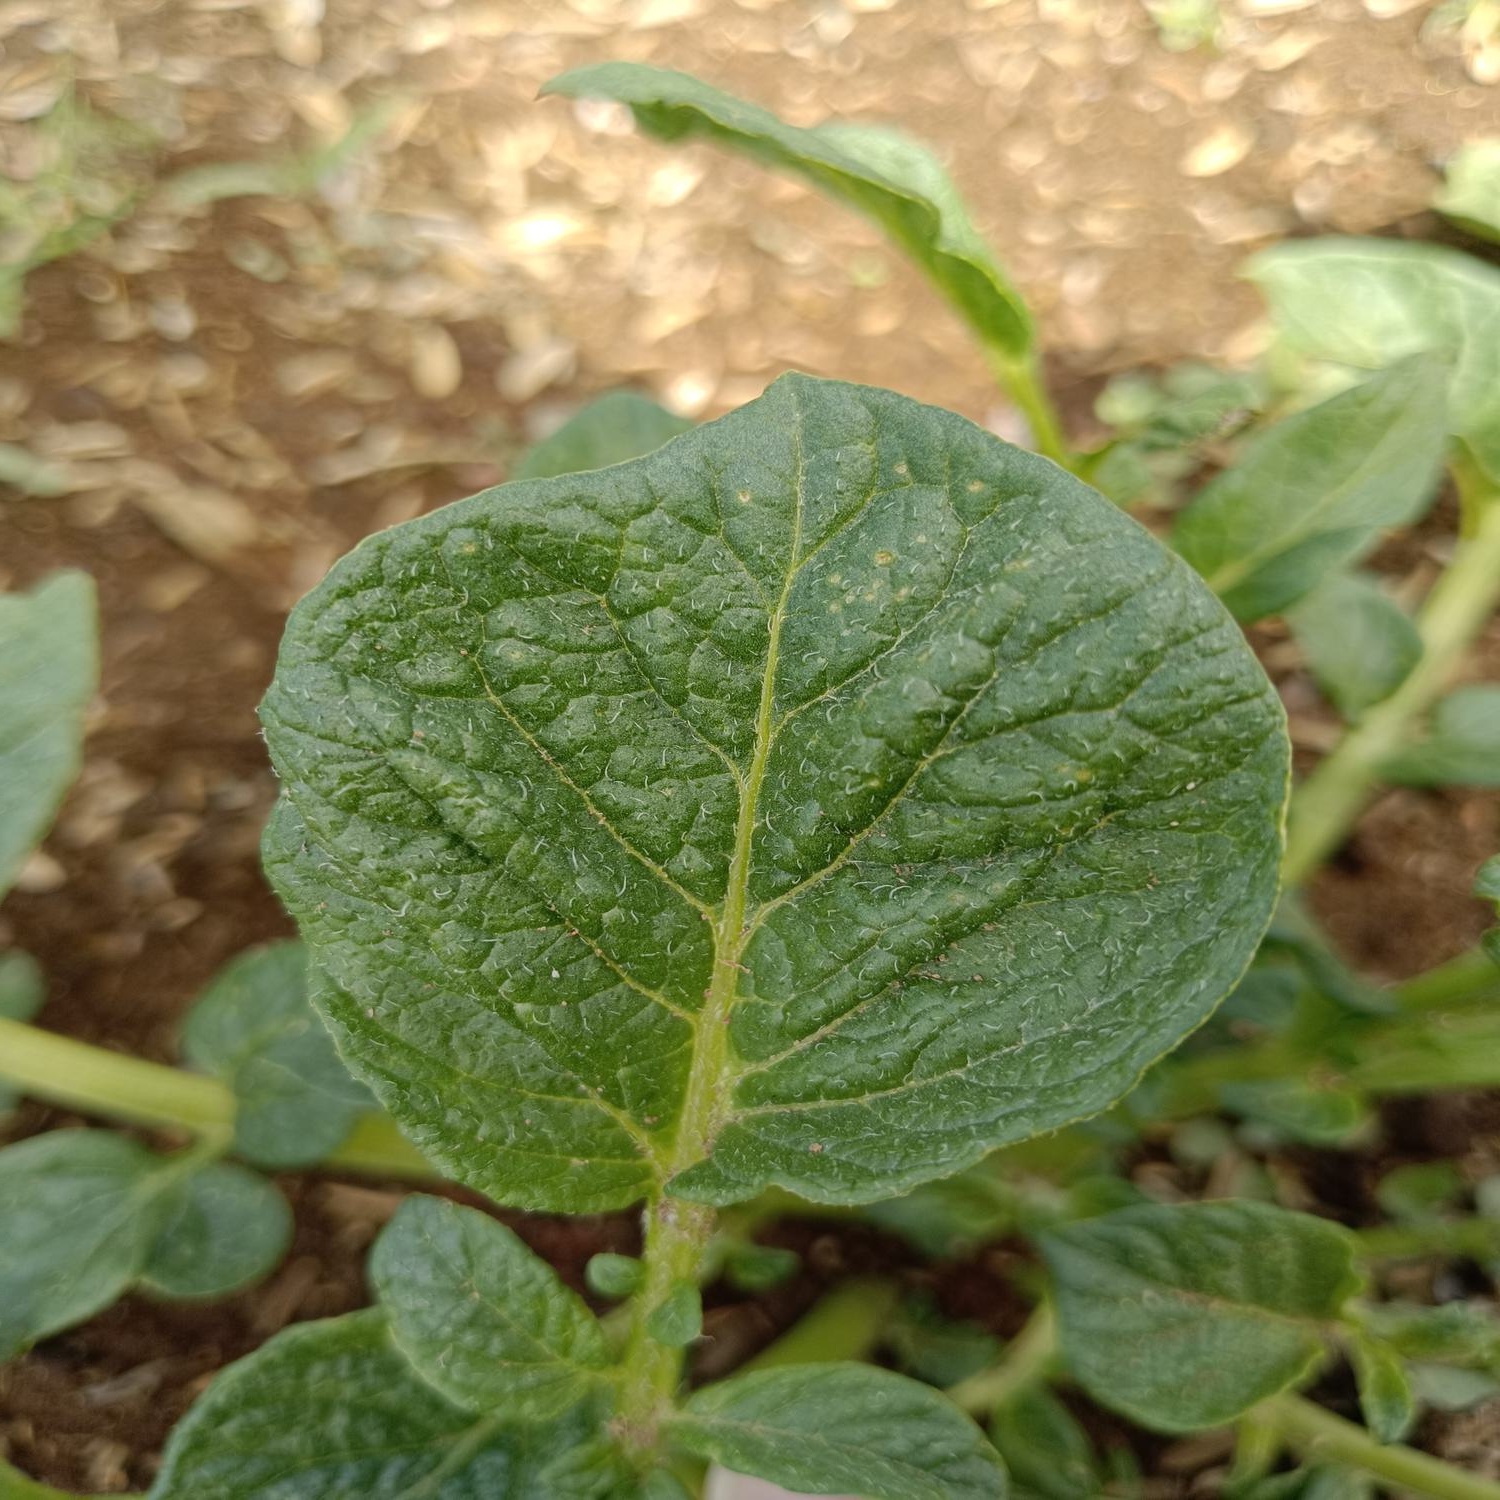
Etiqueta: Virus